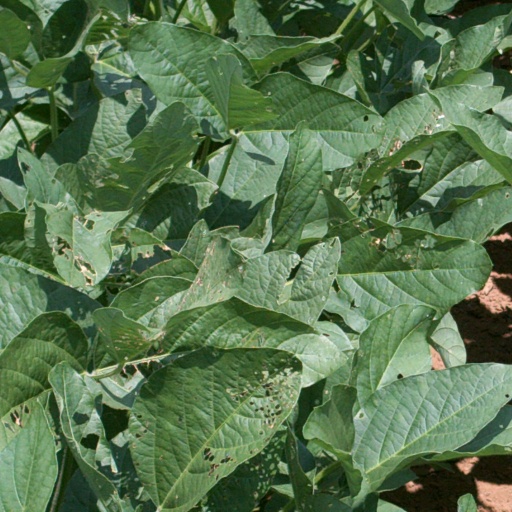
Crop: soybean